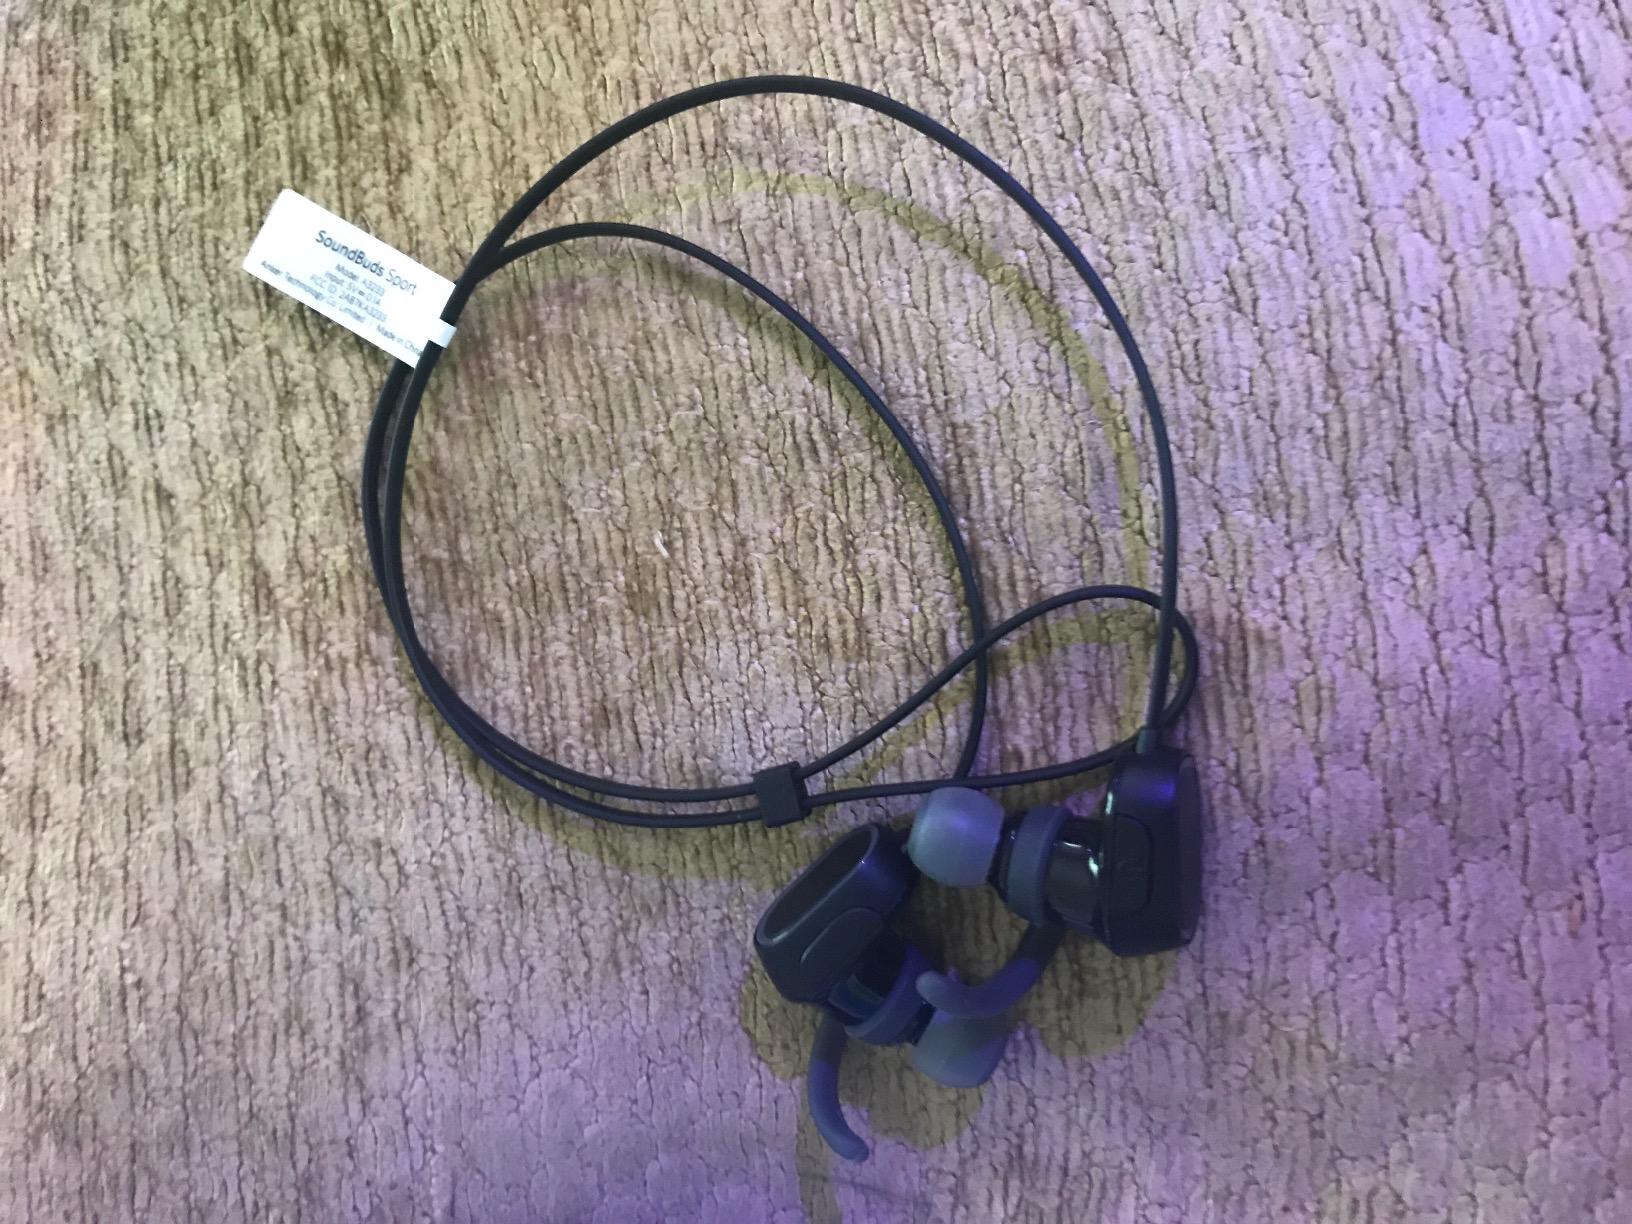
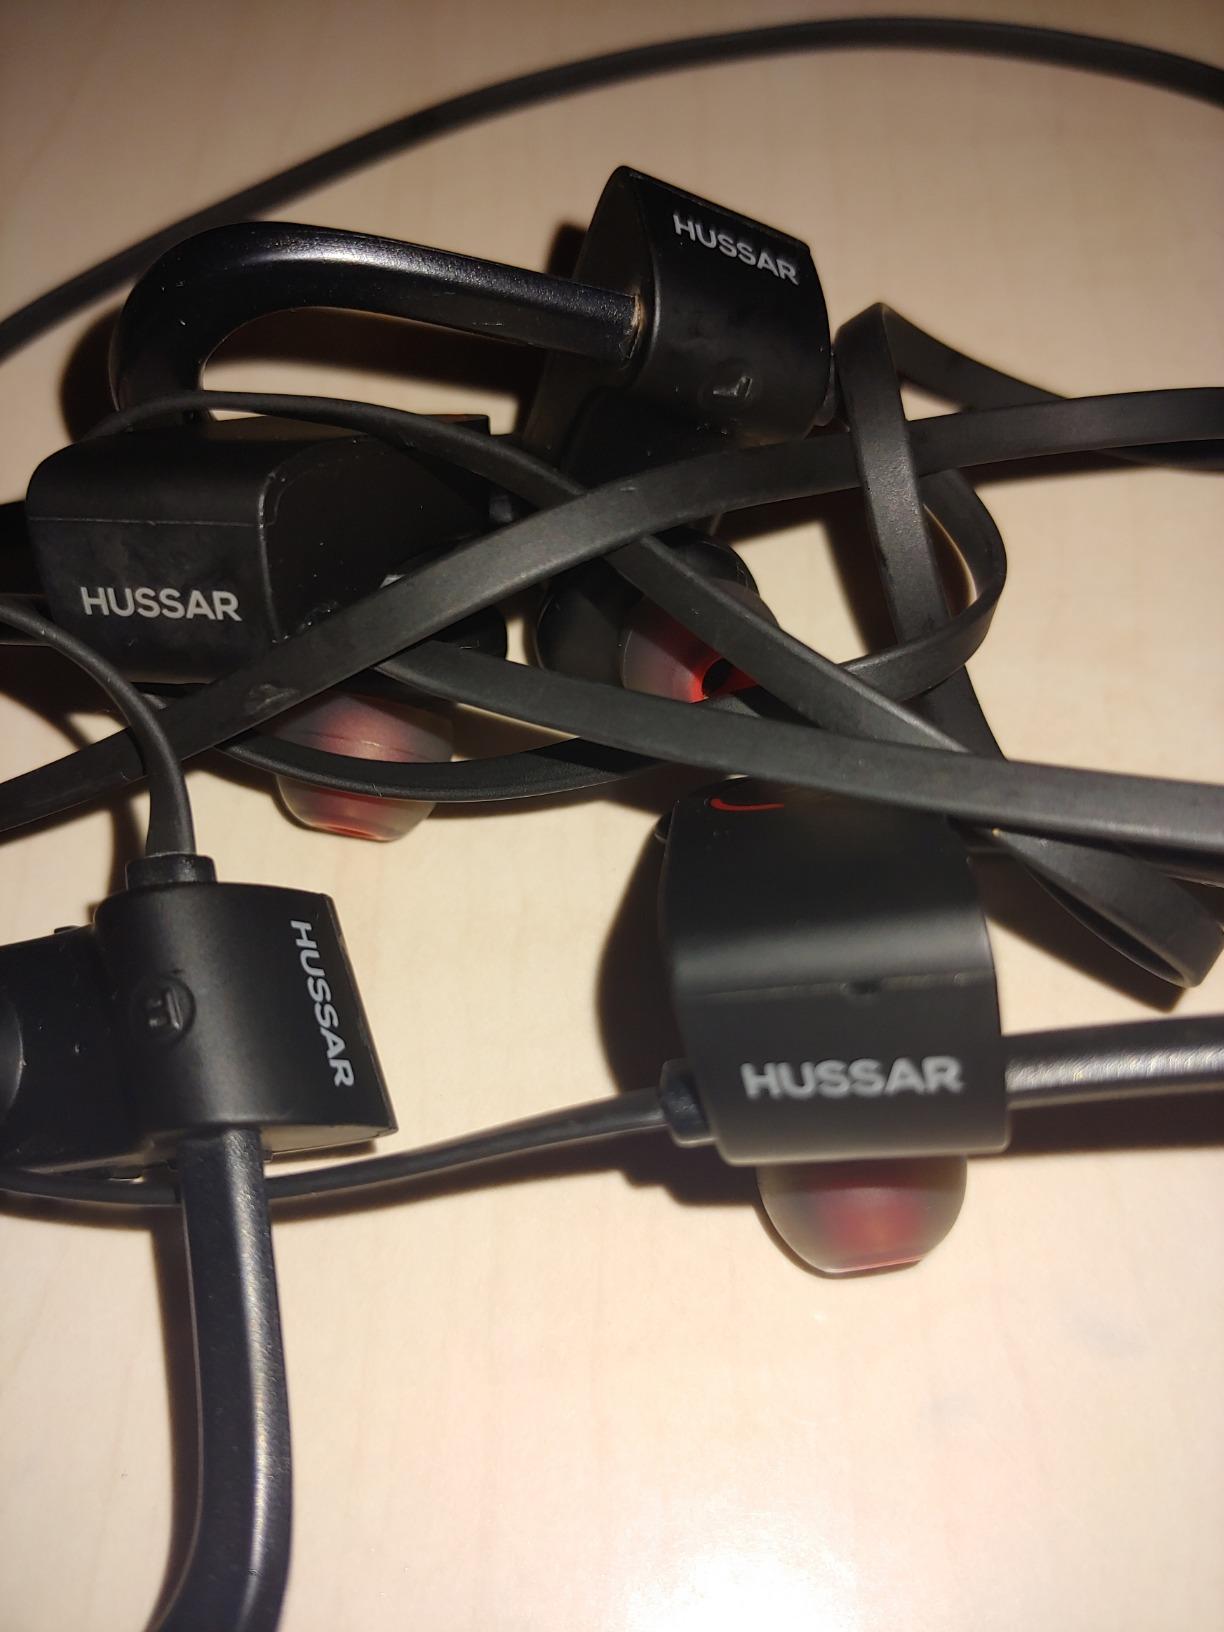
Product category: headphones
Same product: no